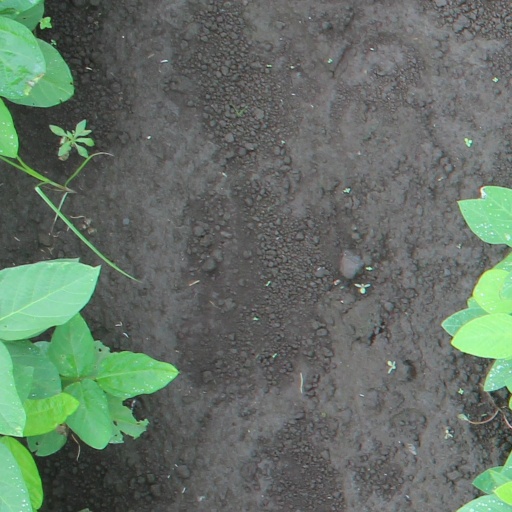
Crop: soybean